Athens County, Ohio

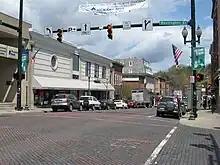
Court Street, main street in uptown Athens

Athens County is a county in southeastern Ohio. As of the 2020 census, the population was 62,431. Its county seat and largest city is Athens. The county was formed in 1805 from Washington County. Because Ohio's first state university, Ohio University, was established here in 1804, the town and the county are named for the ancient center of learning, Athens, Greece.